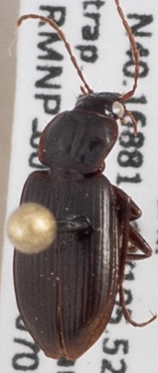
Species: Calathus advena
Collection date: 2020-07-07
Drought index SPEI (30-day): -0.692
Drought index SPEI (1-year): -1.034
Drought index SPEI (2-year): -0.692